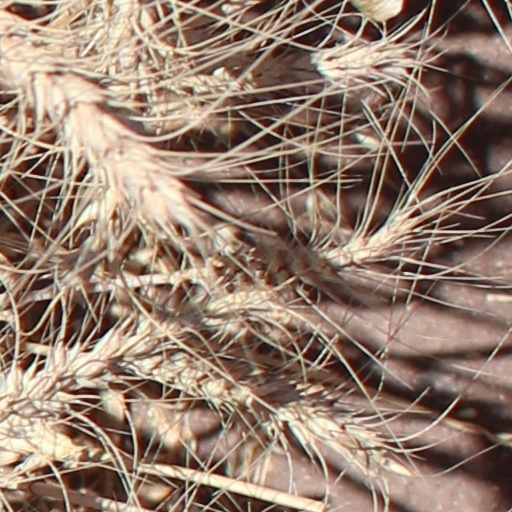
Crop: wheat